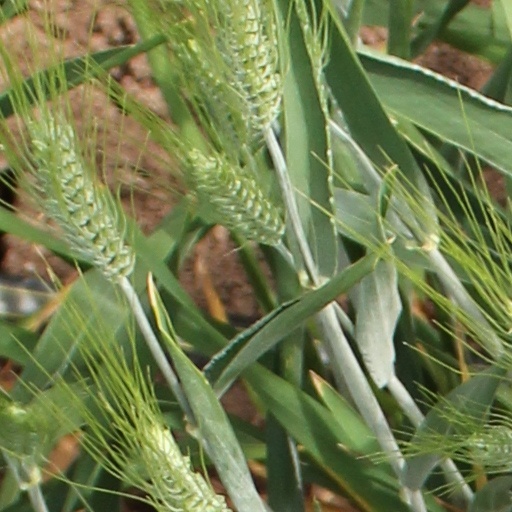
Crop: wheat